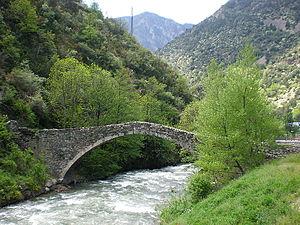
Cette liste de ponts d'Andorre a pour vocation de présenter une liste de ponts remarquables d'Andorre, tant par leurs caractéristiques dimensionnelles, que par leur intérêt architectural ou historique.
Le pont de la Margineda est le plus grand pont médiéval de la principauté d'Andorre.